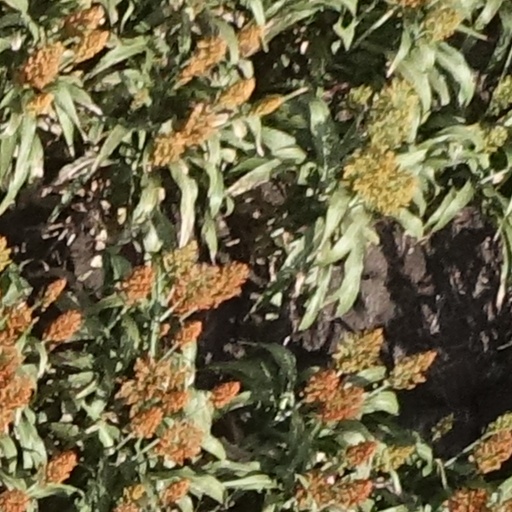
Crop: sorghum